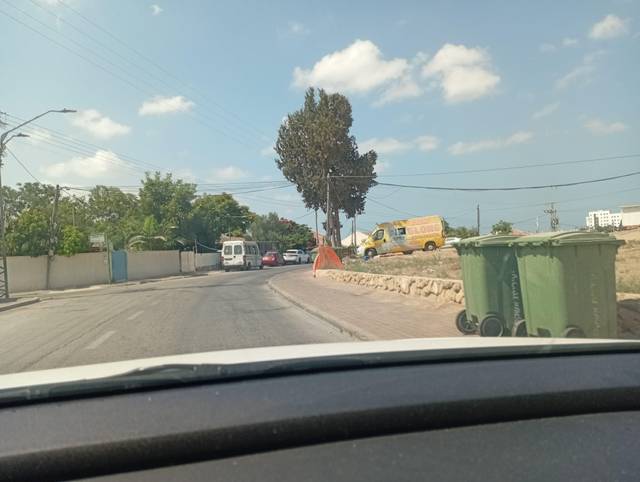
Region: Israel
Coordinates: 31.65, 34.585